Runcorn Shopping City

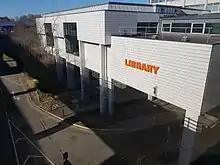
Halton Lea Library adjoining Runcorn Shopping City, encased in the original white tiles

Shopping City and all of its surrounding ancillary buildings were encased in brilliant white tiles which were chosen to be self-cleansing; their crisp whiteness contrasting with the hill to the north and the trees and dense planting which would come to surround it. On its opening, "The Times" commented that, 'Shopping City is possibly the nearest planners have come to the sort of building imagined by science fiction writers. In appearance, it resembles a supersonic mosque, with gleaming white bricks even on the dullest day'. It also noted the 'clarity of the design of shops, malls and public squares' and the 'spacious, beautifully lighted shops'.